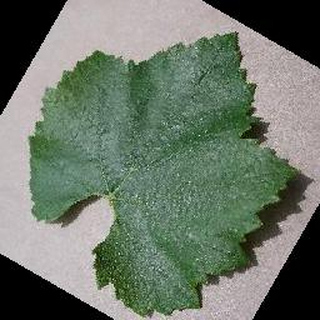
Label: healthy_grape